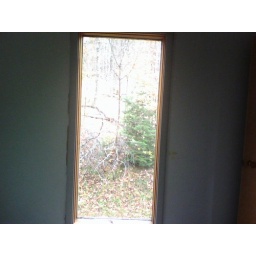
This is the floor to ceiling window in the bedroom that is for rent!